The Rolling Stones

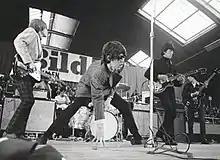
The band performing in Stockholm, Sweden, April 1966

The band's second UK LP, "The Rolling Stones No. 2", was released in January 1965 and reached number 1 on the charts. The US version, released in February as "The Rolling Stones, Now!", reached number 5. The album was recorded at Chess Studios in Chicago and RCA Studios in Los Angeles. In January and February of that year, the band played 34 shows for around 100,000 people in Australia and New Zealand. The single "The Last Time", released in February, was the first Jagger/Richards composition to reach number 1 on the UK charts; it reached number 9 in the US. It was later identified by Richards as "the bridge into thinking about writing for the Stones. It gave us a level of confidence; a pathway of how to do it."